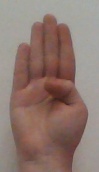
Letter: kaaf